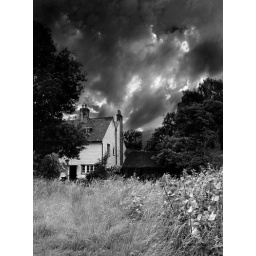
This is one of the houses on the farm, it looked better in black and white.